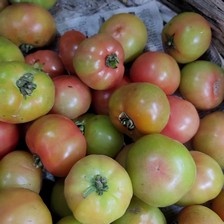
Label: tomato